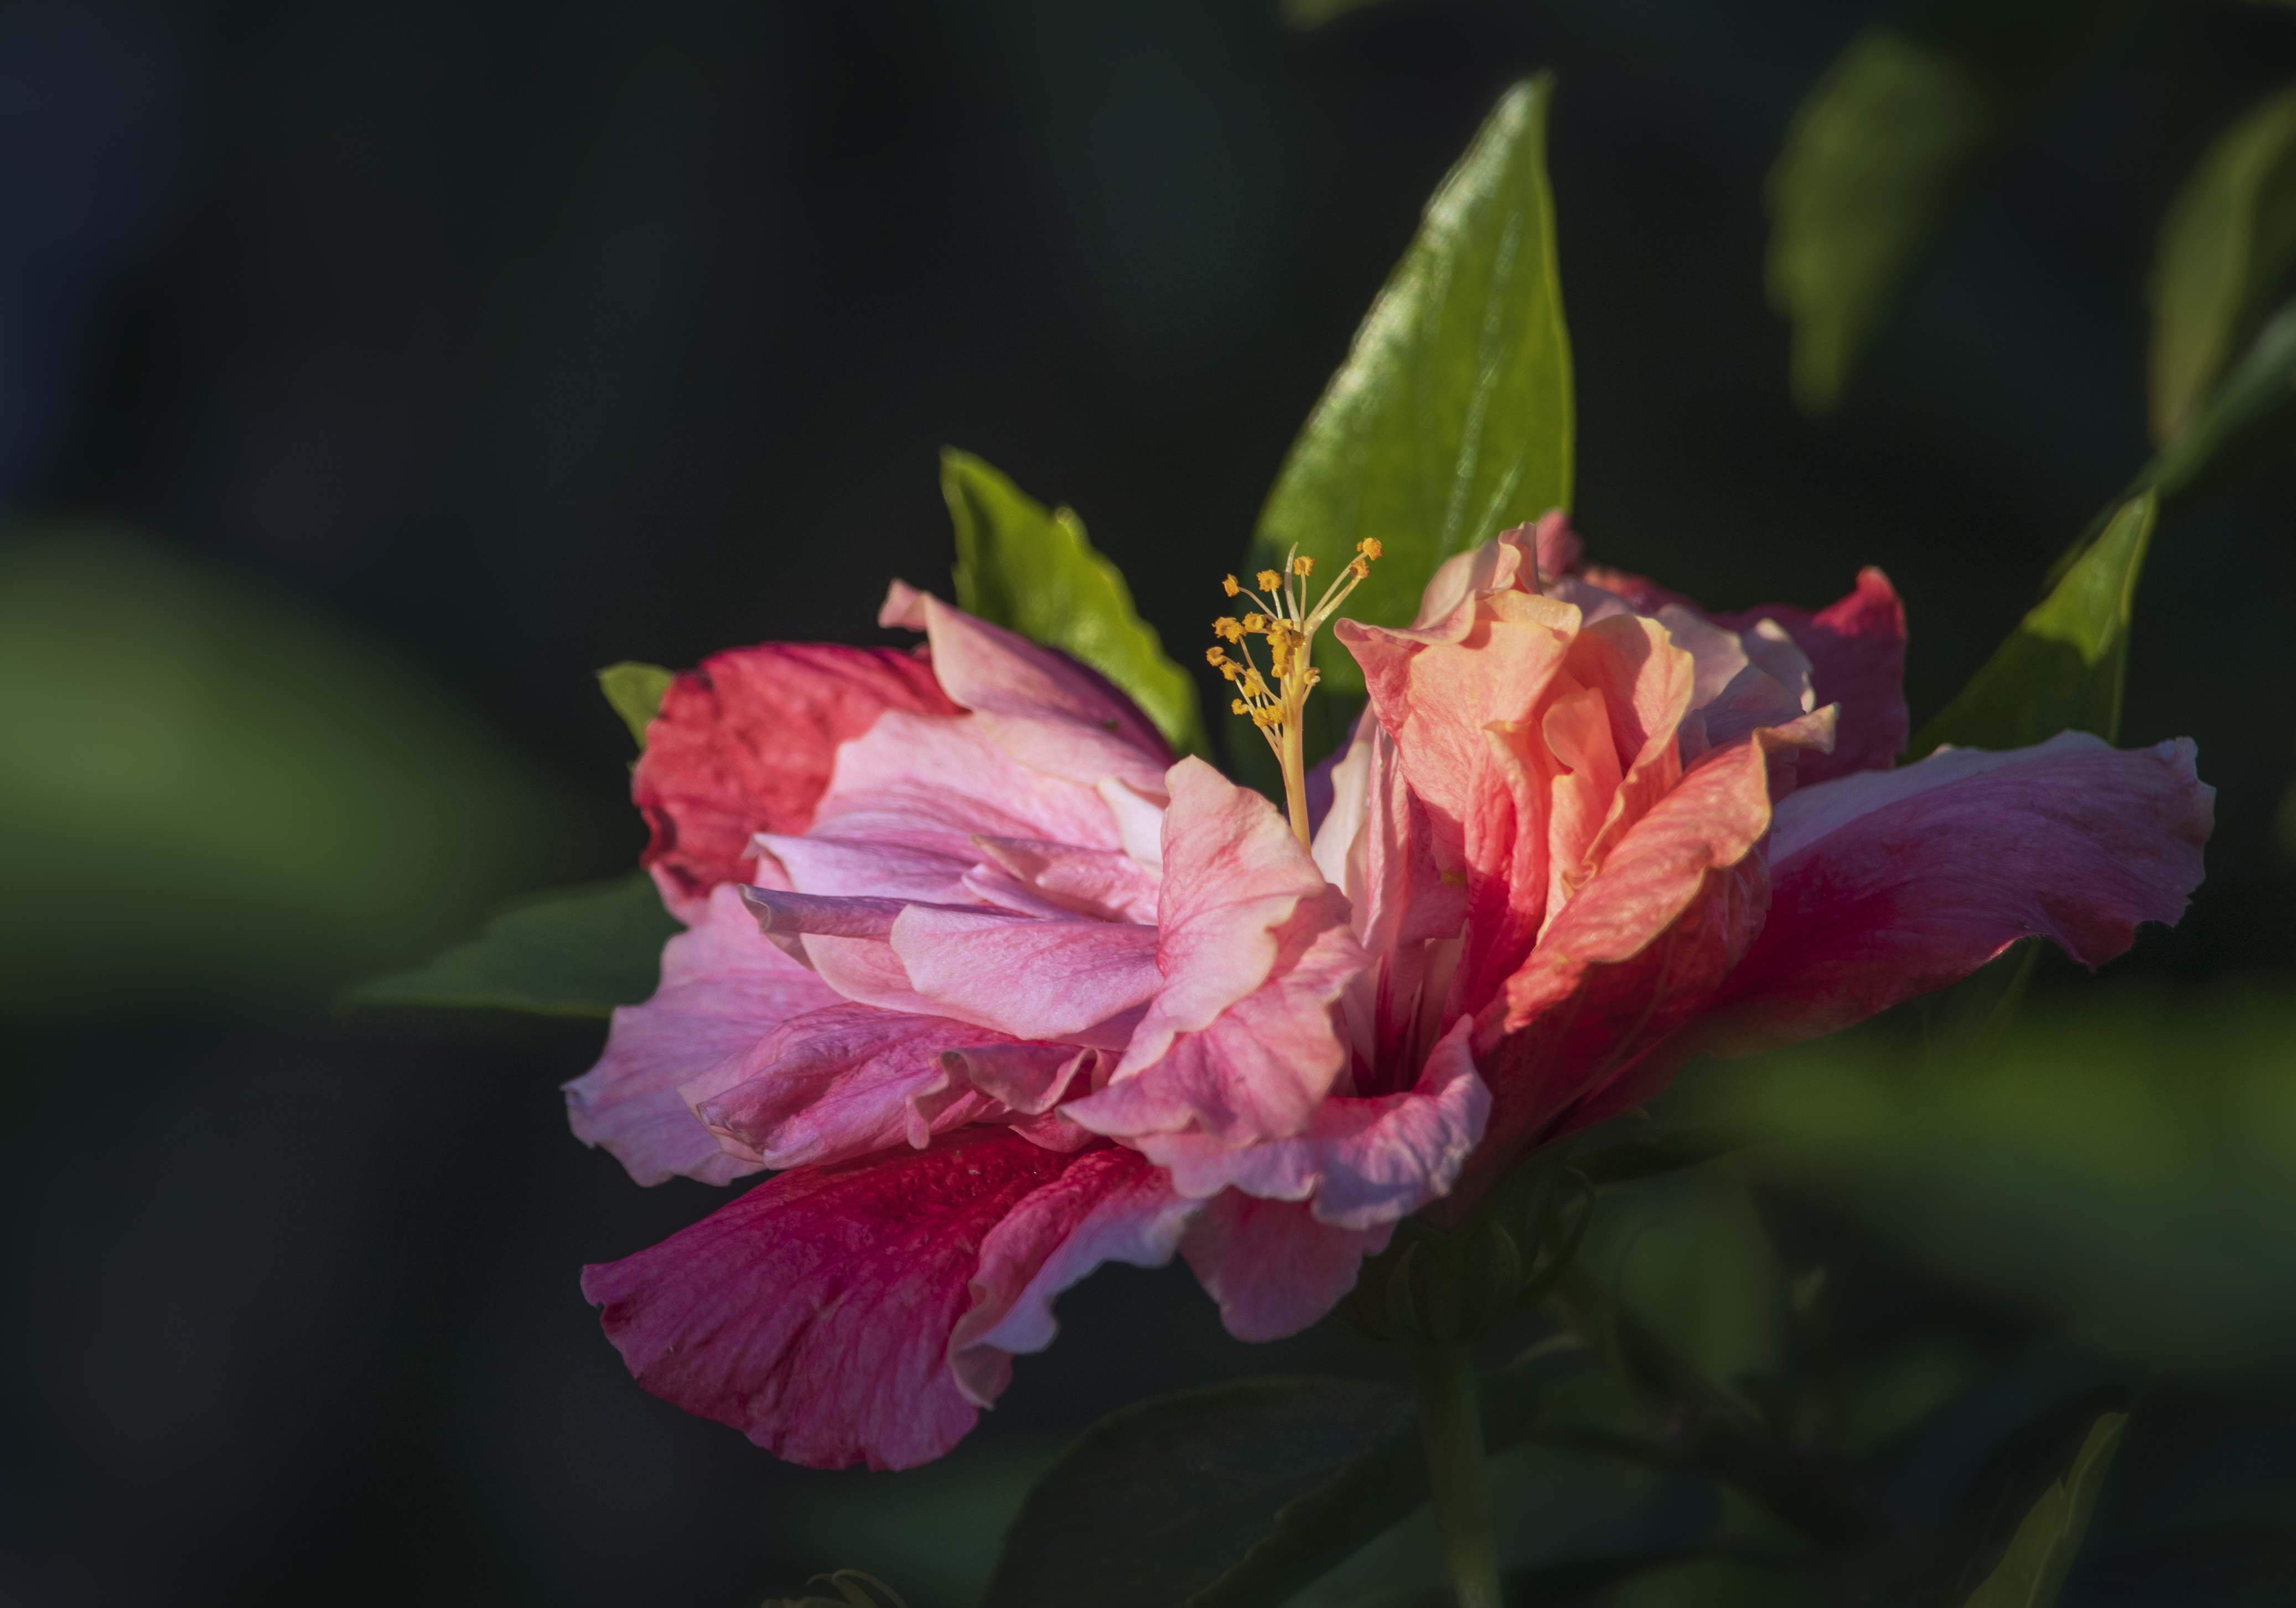
hibiscus